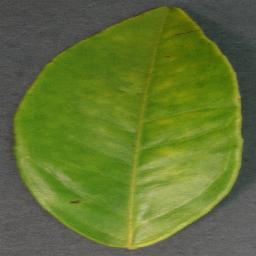
Label: Orange___Haunglongbing_(Citrus_greening)